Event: Hurricane Matthew
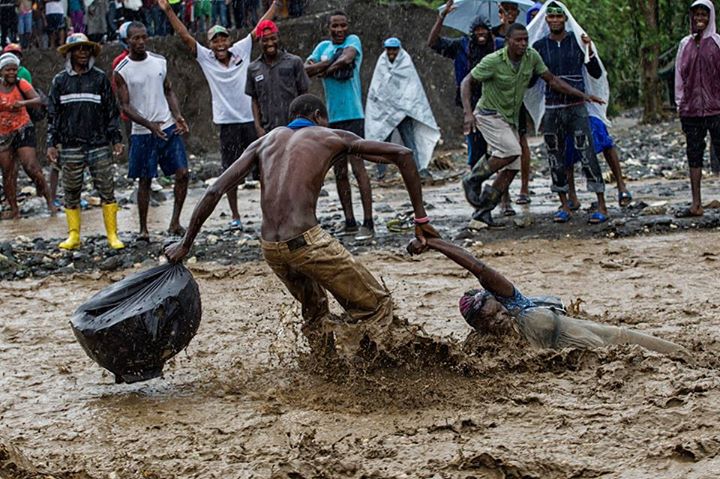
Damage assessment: damage